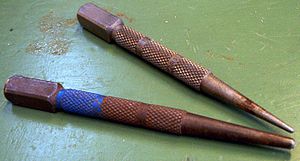
Kørner
Kørnere
Der findes kørnere med forskellig diameter og med forskellig spids, nogle er flade, mens andre er spidse eller hule i midten.